Mahonri Young

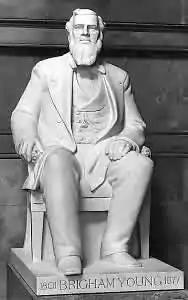
"Brigham Young", 1949. National Statuary Hall Collection, United States Capitol, Washington, D.C.

Young was awarded $50,000 to build the monument in 1939 when he was 62 years old. After he was granted the contract, many of the artistic qualities sought by Young were vetoed by representatives from Utah state government, the LDS Church, and descendants of pioneers. For example, Young wanted pioneer leaders in realistic clothing like they would have worn when entering the Salt Lake Valley on July 24, 1847. However, Young's vision of leaders like Brigham Young and Heber C. Kimball in suspenders and bloomers was deemed undignified. Instead, pioneer leaders were portrayed in heavy formal overcoats. Young worked on the statues at Weir farm, assisted by Spero Anargyros. The monument was dedicated on July 24, 1947, on the one-hundredth anniversary of Brigham Young's party reaching the Great Salt Lake Valley. It is the largest sculpted monument in Utah. Even though Young was paid $50,000 for the monument, he believed that he was owed $11,000 extra according to the terms of the contract. He was angry when he was denied the money and eventually became frustrated enough to write to the president of the LDS Church George A. Smith directly. George Q. Morris of the Quorum of the Twelve Apostles severely reprimanded Young for contacting Smith and Young was never paid the extra $11,000. Young resented this alleged contract breach for the rest of his life.